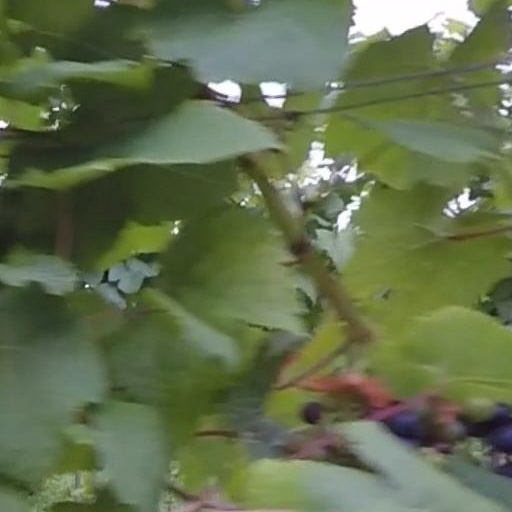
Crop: grape